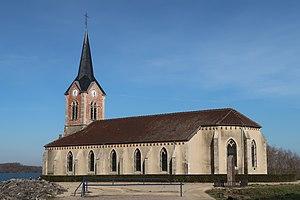
Giffaumont-Champaubert, église St-Laurent
Giffaumont-Champaubert est une commune française, située dans le département de la Marne en région Grand Est.